San Pedro, Los Angeles

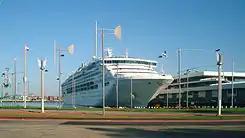
The "Sea Princess" in Port of LA

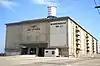
Historic Warehouse No. 1, built in 1917

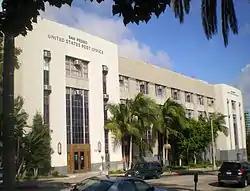
San Pedro Post Office Building

San Pedro, Wilmington, and Terminal Island are the locations of the Port of Los Angeles. The Vincent Thomas Bridge is a suspension bridge linking San Pedro with Terminal Island and named after California Assemblyman Vincent Thomas. (It is the fourth longest suspension bridge in California.) Nearby is the Battleship "Iowa" museum and attraction, the Los Angeles Maritime Museum (the largest maritime museum in California), and the museum ship SS "Lane Victory" (a fully operational Victory ship of World War II and National Historic Landmark). Ports O' Call Village, a tourist destination, which provided shopping venues, waterfront eateries, was demolished in 2019 to make way for West Harbor, a major waterfront food hall and park under development, slated to open in 2024.